Eriogaster lanestris

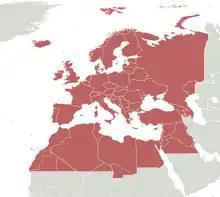
Western palearctic region

"E. lanestris" is found in scattered, patchy populations across the palearctic region, with most of its documentation in England, Ireland, and Wales. Due to its preference for warm, dry weather, the small eggar has a more limited range, as it cannot function properly in the cold conditions found in the northern palearctic. The moth is only active from spring to mid-summer in the temperate region of the U.K. and Ireland.